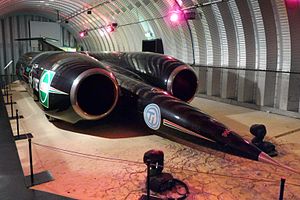
ThrustSSC
Frontparti af ThrustSSC på Coventry Transport Museum.
ThrustSSC, Thrust SSC, eller Thrust supersonikcar, er en britisk bil fremdrivet af jetturbine udviklet af Richard Noble, Glynne Bowsher, Ron Ayers og Jeremy Bliss. Thrust SSC besidder verdensrekorden, sat den 15. oktober 1997, da den opnåede en hastighed på 1,228 km / timen og blev den første bil til officielt at bryde lydmuren.